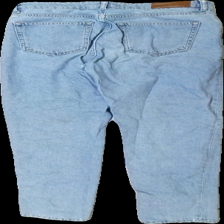
View: back
Type: Jeans
Category: Ladies
Brand: Not in the list
Brand text on label: Never denium
Colors: Blue
Material: 100% bomull
Pattern: Logo print
Cut: Tight
Size: S
Season: All
Stains: Minor
Holes: Minor
Damage: hål
Damage location: middle center
Damage 2: smuts fläckar och sne söm
Damage 2 location: middle right
Damage 3: sne söm
Damage 3 location: middle left
Price range: <50
Recommended usage: Export
Description: jeans